Hosam Aiesh

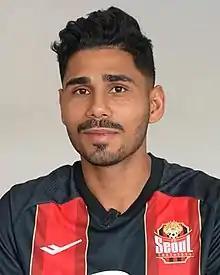
Aiesh with Seoul in 2023

Hosam Aiesh ("", born 14 April 1995) is a former professional footballer who played as a right winger. Born in Sweden, Aiesh represented them at both youth and senior level before switching his allegiance to Syria in 2022. He spend the majority of his career at Östersunds FK and IFK Göteborg in Allsvenskan.